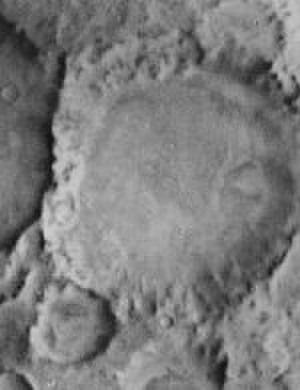
Robert Anson Heinlein [ˈɹɑbəɹt ˈænsən ˈhaɪnlaɪn], né le 7 juillet 1907 à Butler dans le Missouri et mort le 8 mai 1988 à Carmel-by-the-Sea en Californie, est un écrivain américain de science-fiction.